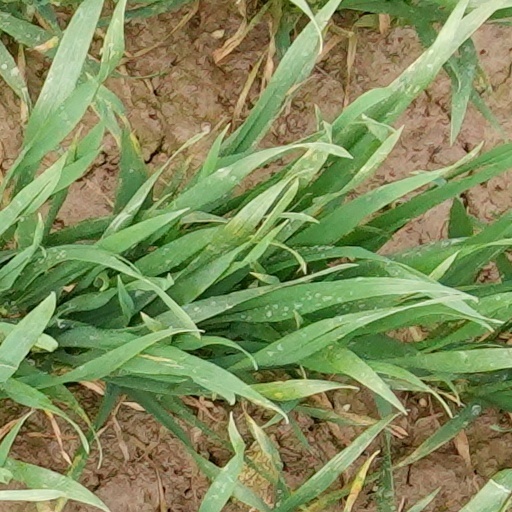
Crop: wheat